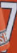
Number: 7